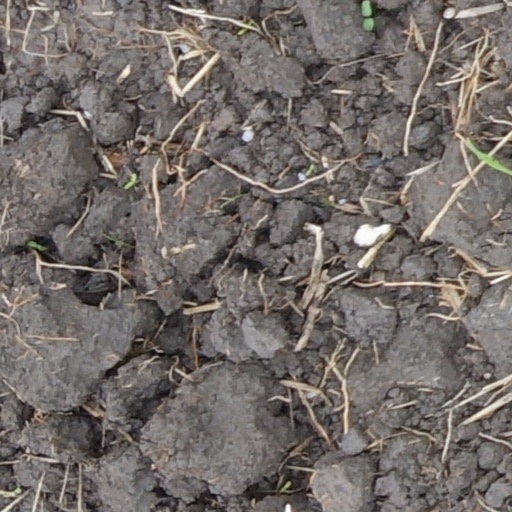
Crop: wheat